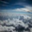
Label: cloud